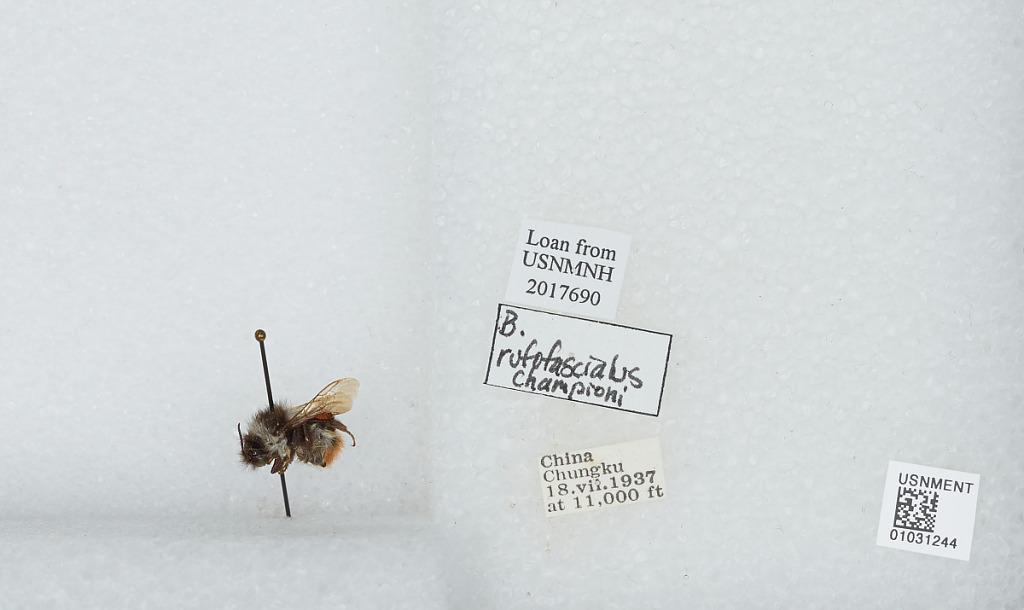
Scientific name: Bombus (Melanobombus) rufofasciatus Smith
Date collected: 1937-7-18
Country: China
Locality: Chungku